List of Major League Baseball career fielding errors leaders

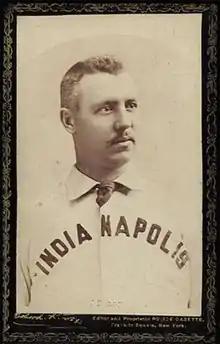
Jerry Denny, who also set National League records for games, putouts and assists at third base, holds the NL record of 552 errors.

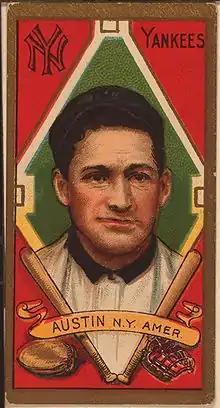
Jimmy Austin holds the American League record of 358 errors.

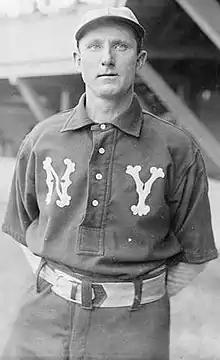
Herman Long, the all-time leader in fielding errors as a shortstop.

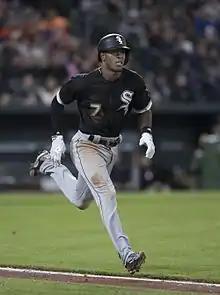
Tim Anderson, the active leader and is tied for 229th in fielding errors as a shortstop.

Shortstop, abbreviated SS, is a baseball or softball fielding position in the infield, commonly stationed between second and third base, which is considered to be among the most demanding defensive positions. Defensive specialists mostly fill the position, so shortstops are generally relatively poor batters who typically hit lower in the batting order. In the numbering system used to record defensive plays, the shortstop is assigned the number 6.